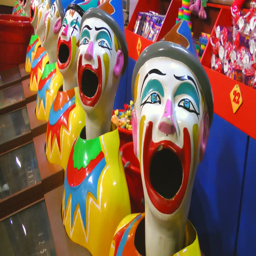
a row of mechanical clown faces turning from side to side